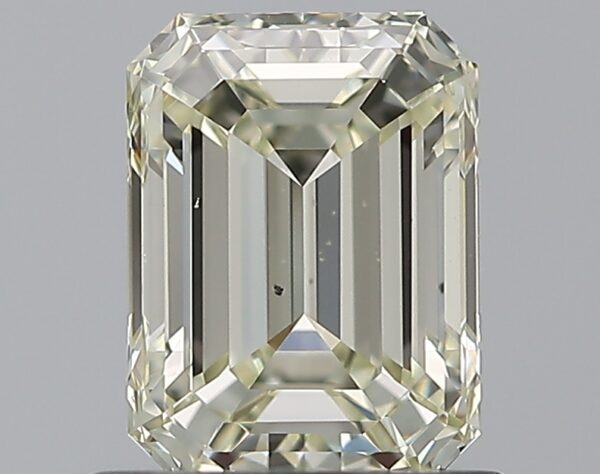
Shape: emerald
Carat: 0.82
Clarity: VS2
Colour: M
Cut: EX
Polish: EX
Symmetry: VG
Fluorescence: N
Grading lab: GIA
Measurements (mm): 6.15 x 4.55 x 3.11